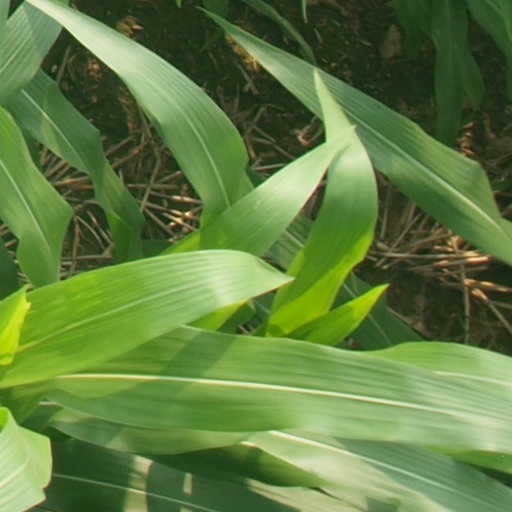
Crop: maize; corn